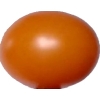
Label: tomato_cherry_orange